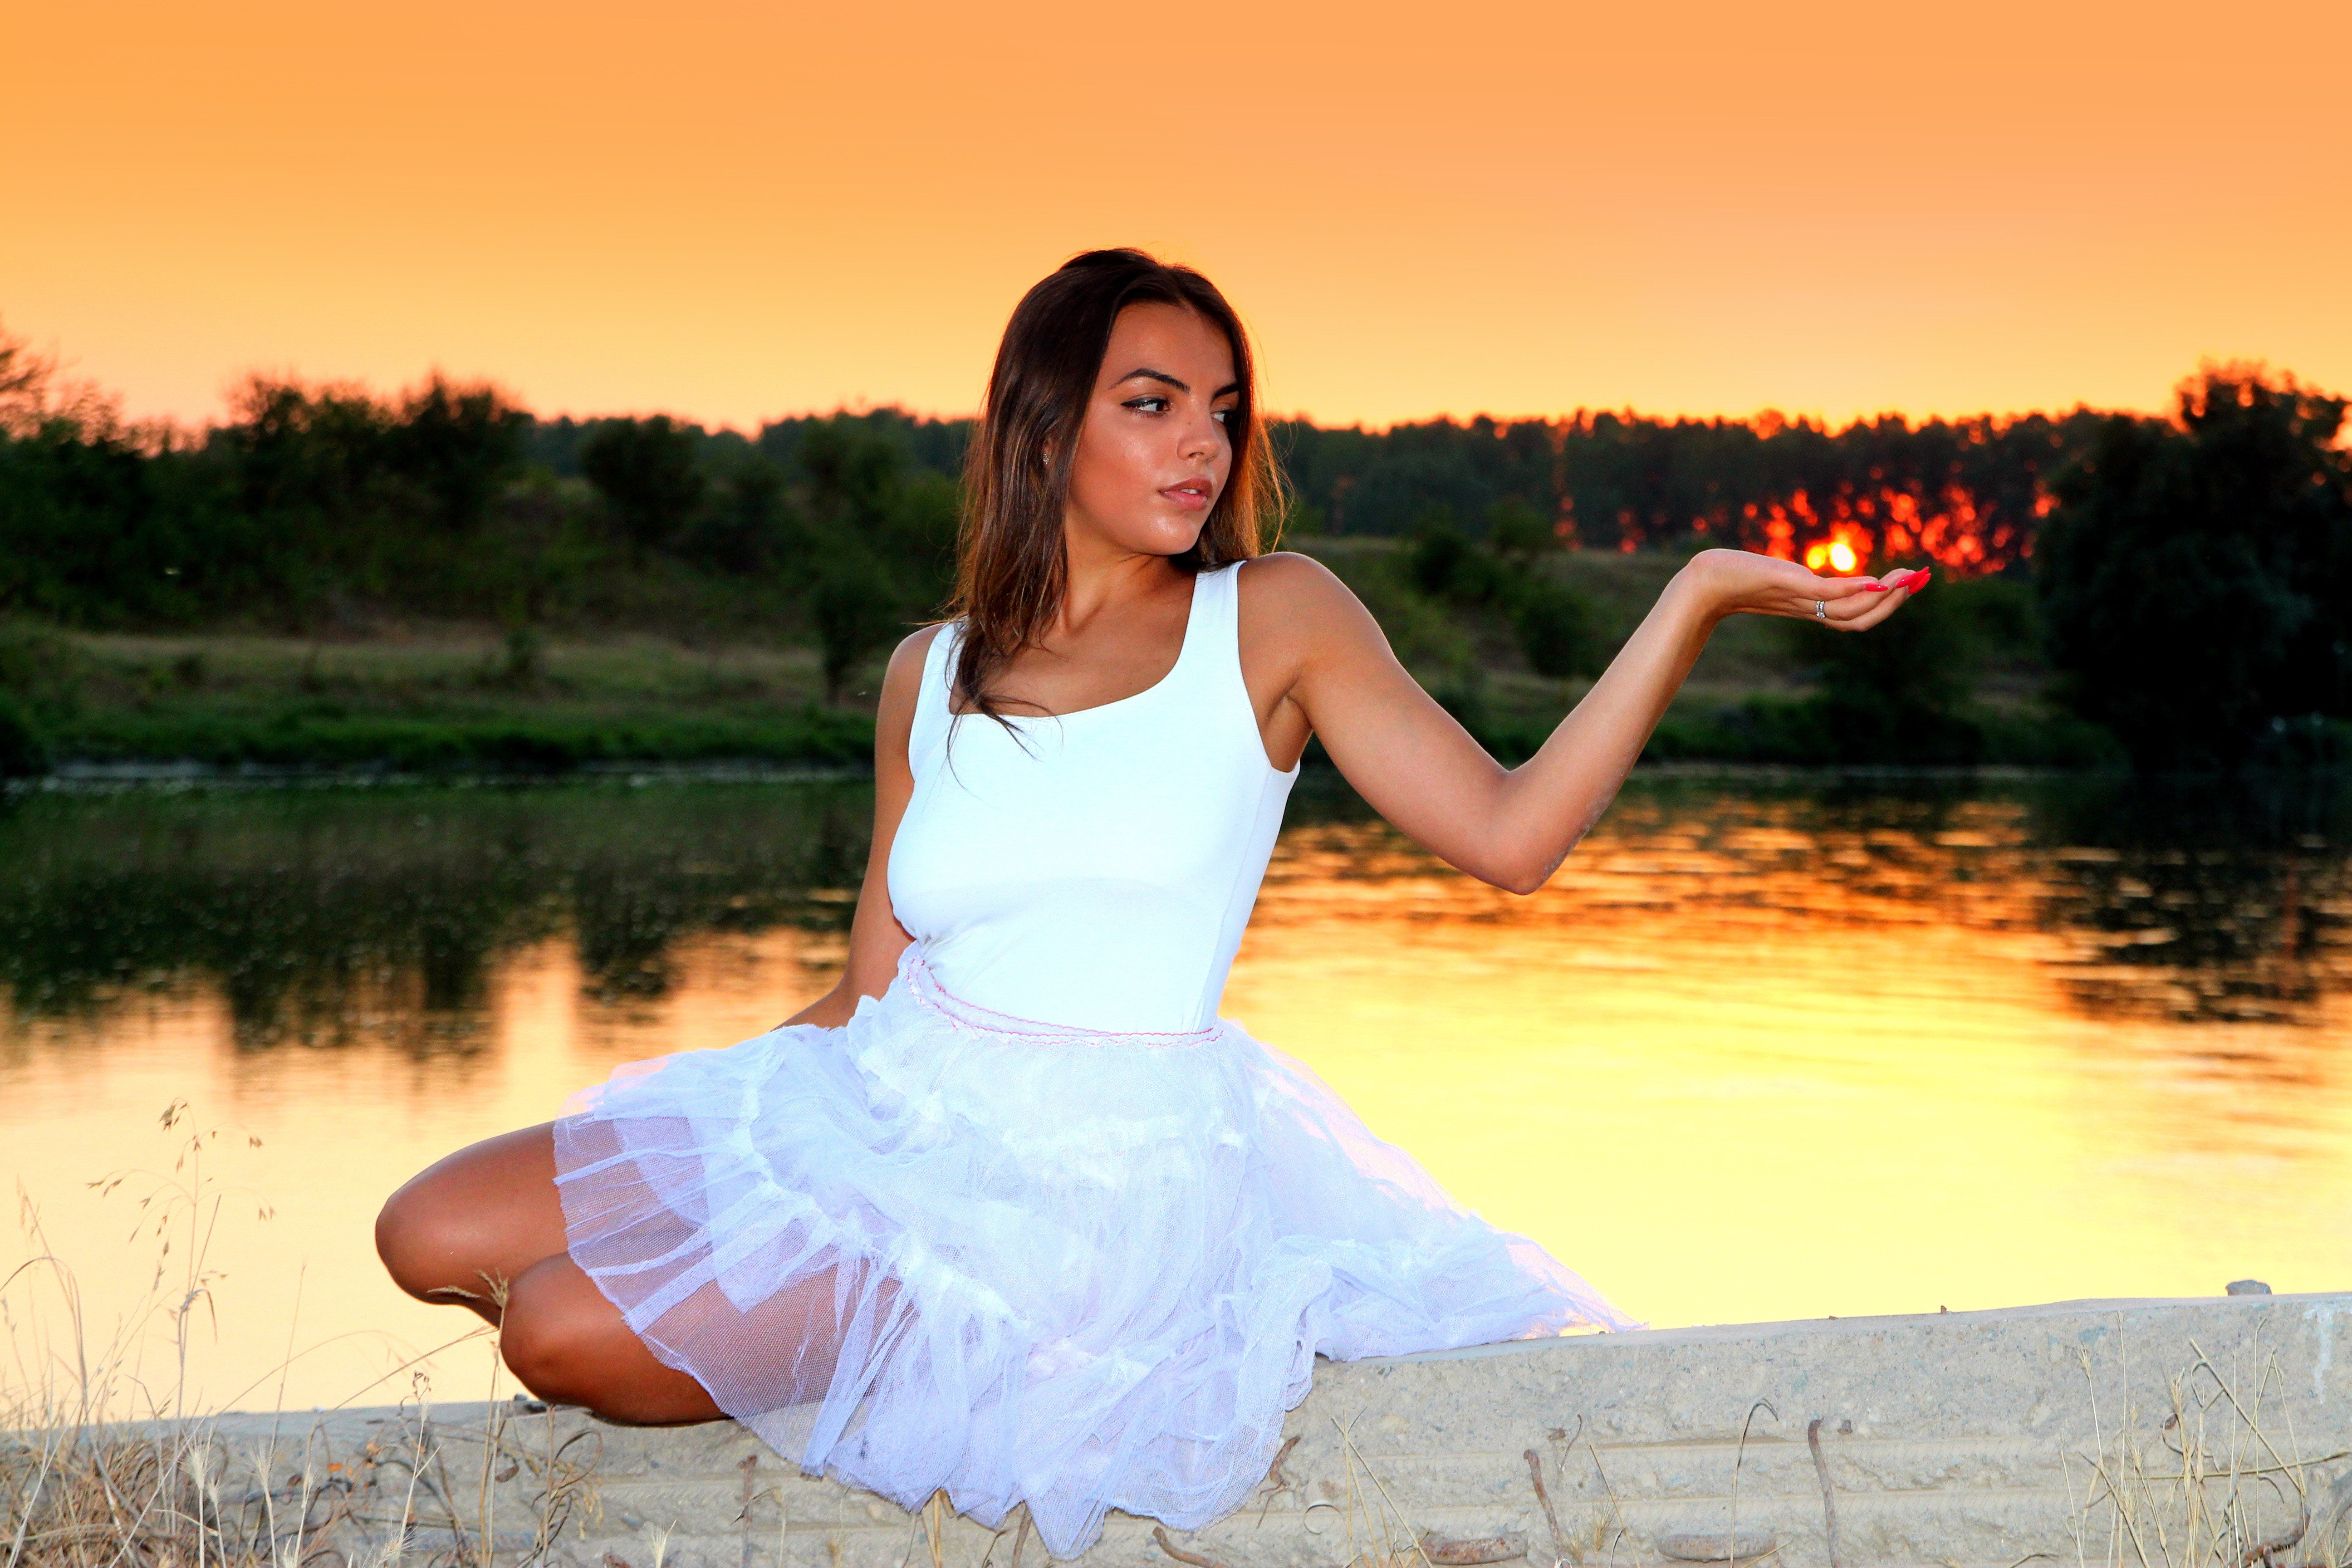
water, nature, person, sky, girl, sunset, white, sunlight, morning, lake, model, reflection, sitting, romance, child, in the evening, dress, photograph, beauty, photo shoot, human positions, physical fitness